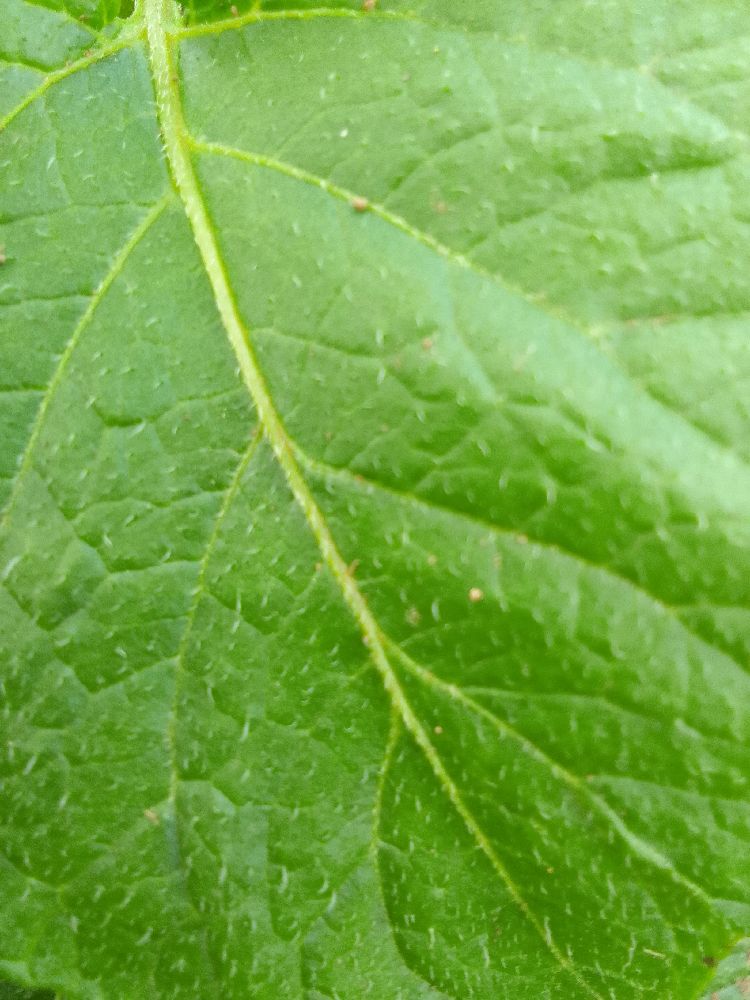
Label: Healthy